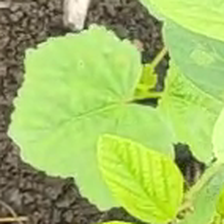
Weed species: Little_Mallow(Malva parviflora)